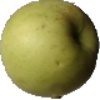
Label: Apple Golden 3